Roger Allen III

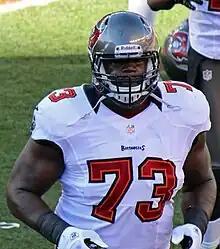
Allen in the 2012 NFL season

Roger Allen III (born February 10, 1986) is a former American football guard. He played college football at Missouri Western State University.